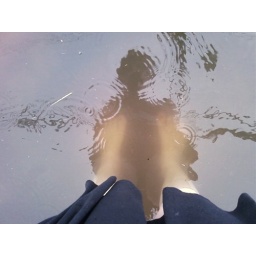
and the water in the street is up to my knees.